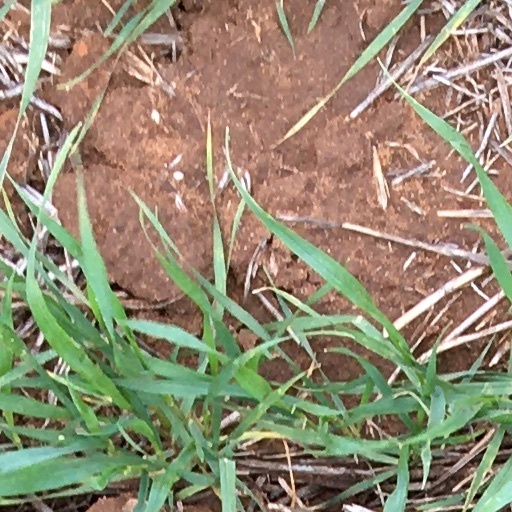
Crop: wheat